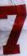
Number: 7